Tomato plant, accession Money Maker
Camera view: tilt-top (135 deg); turntable rotation: 90 degrees
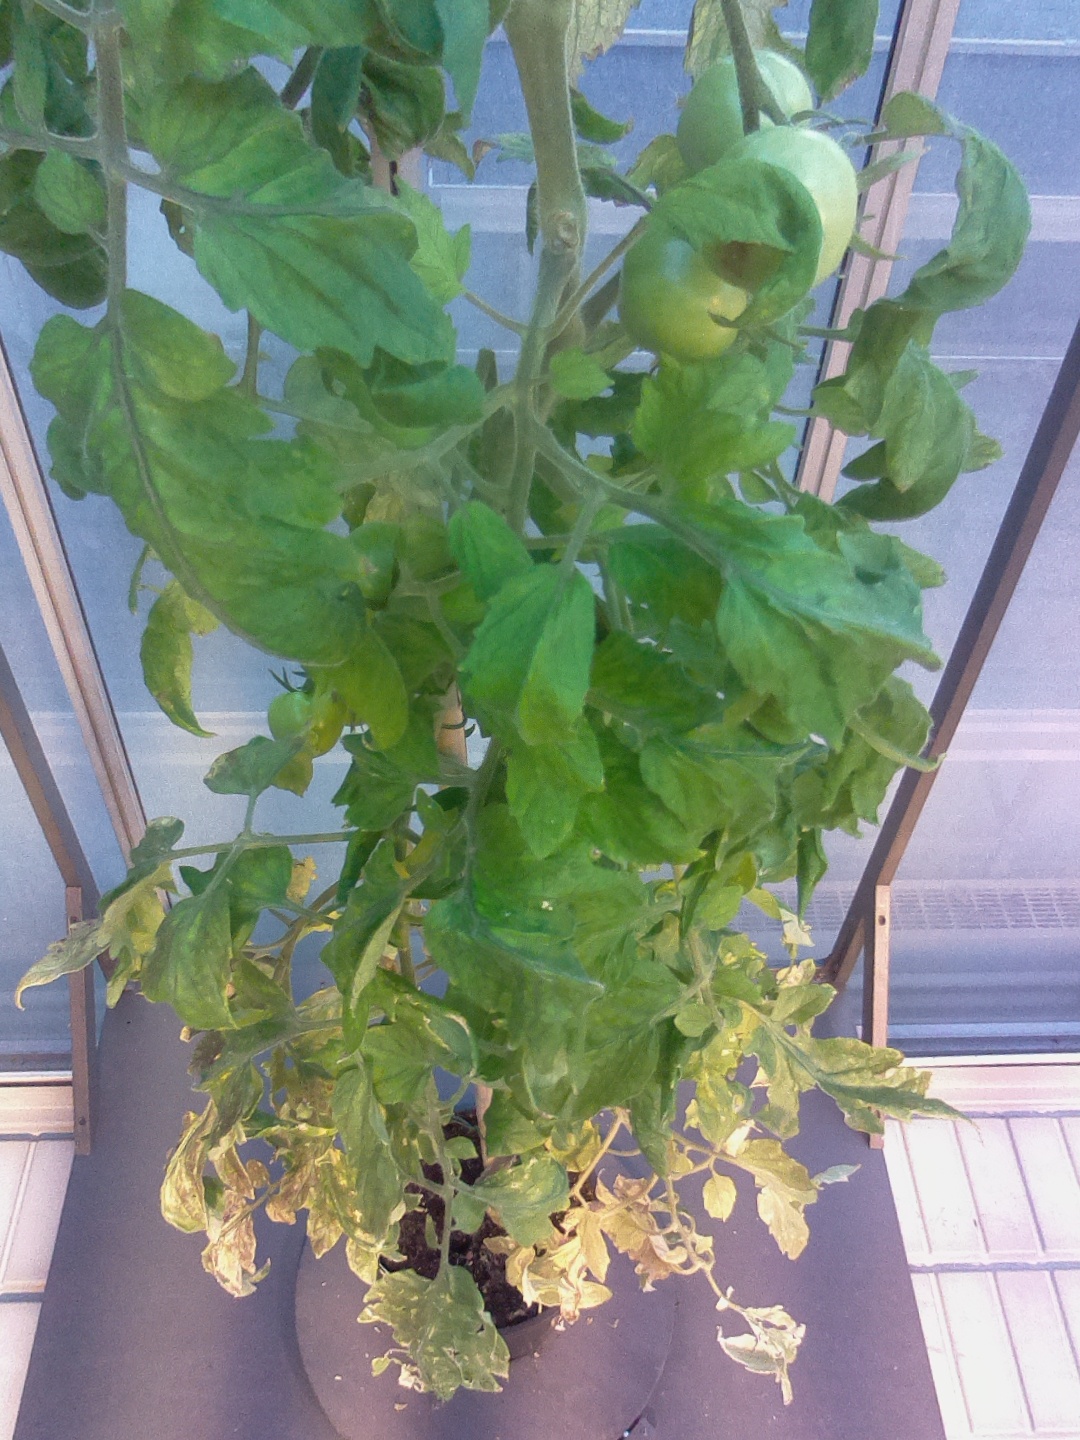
BBCH growth stage 76: 60%-70% of final fruit size